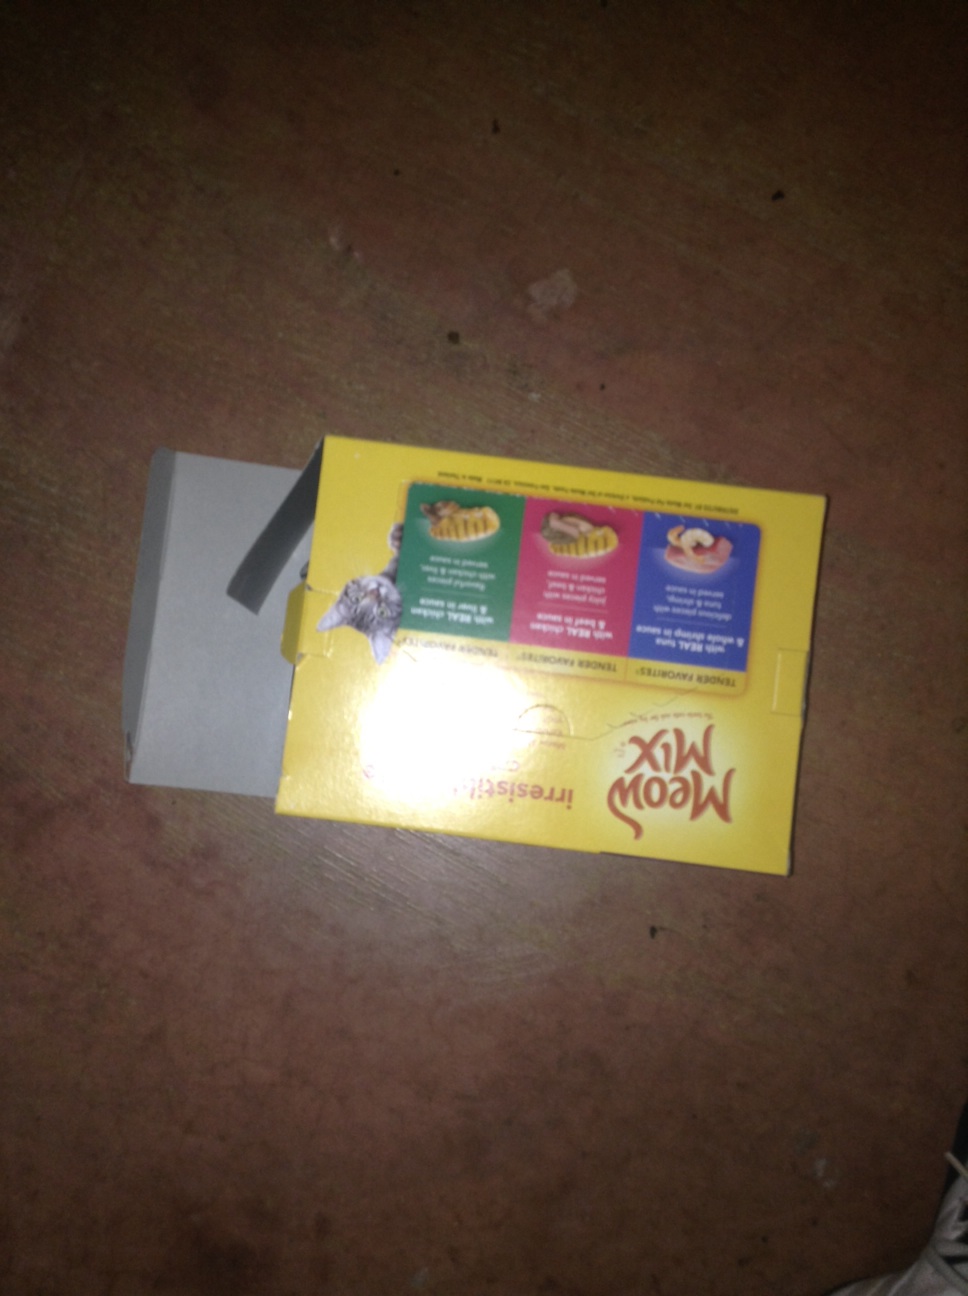Question: What kind of cat food is this?
Answer: meow mix